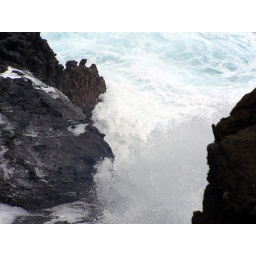
Blue and white waves of water crashing against the rocks of the cliff.